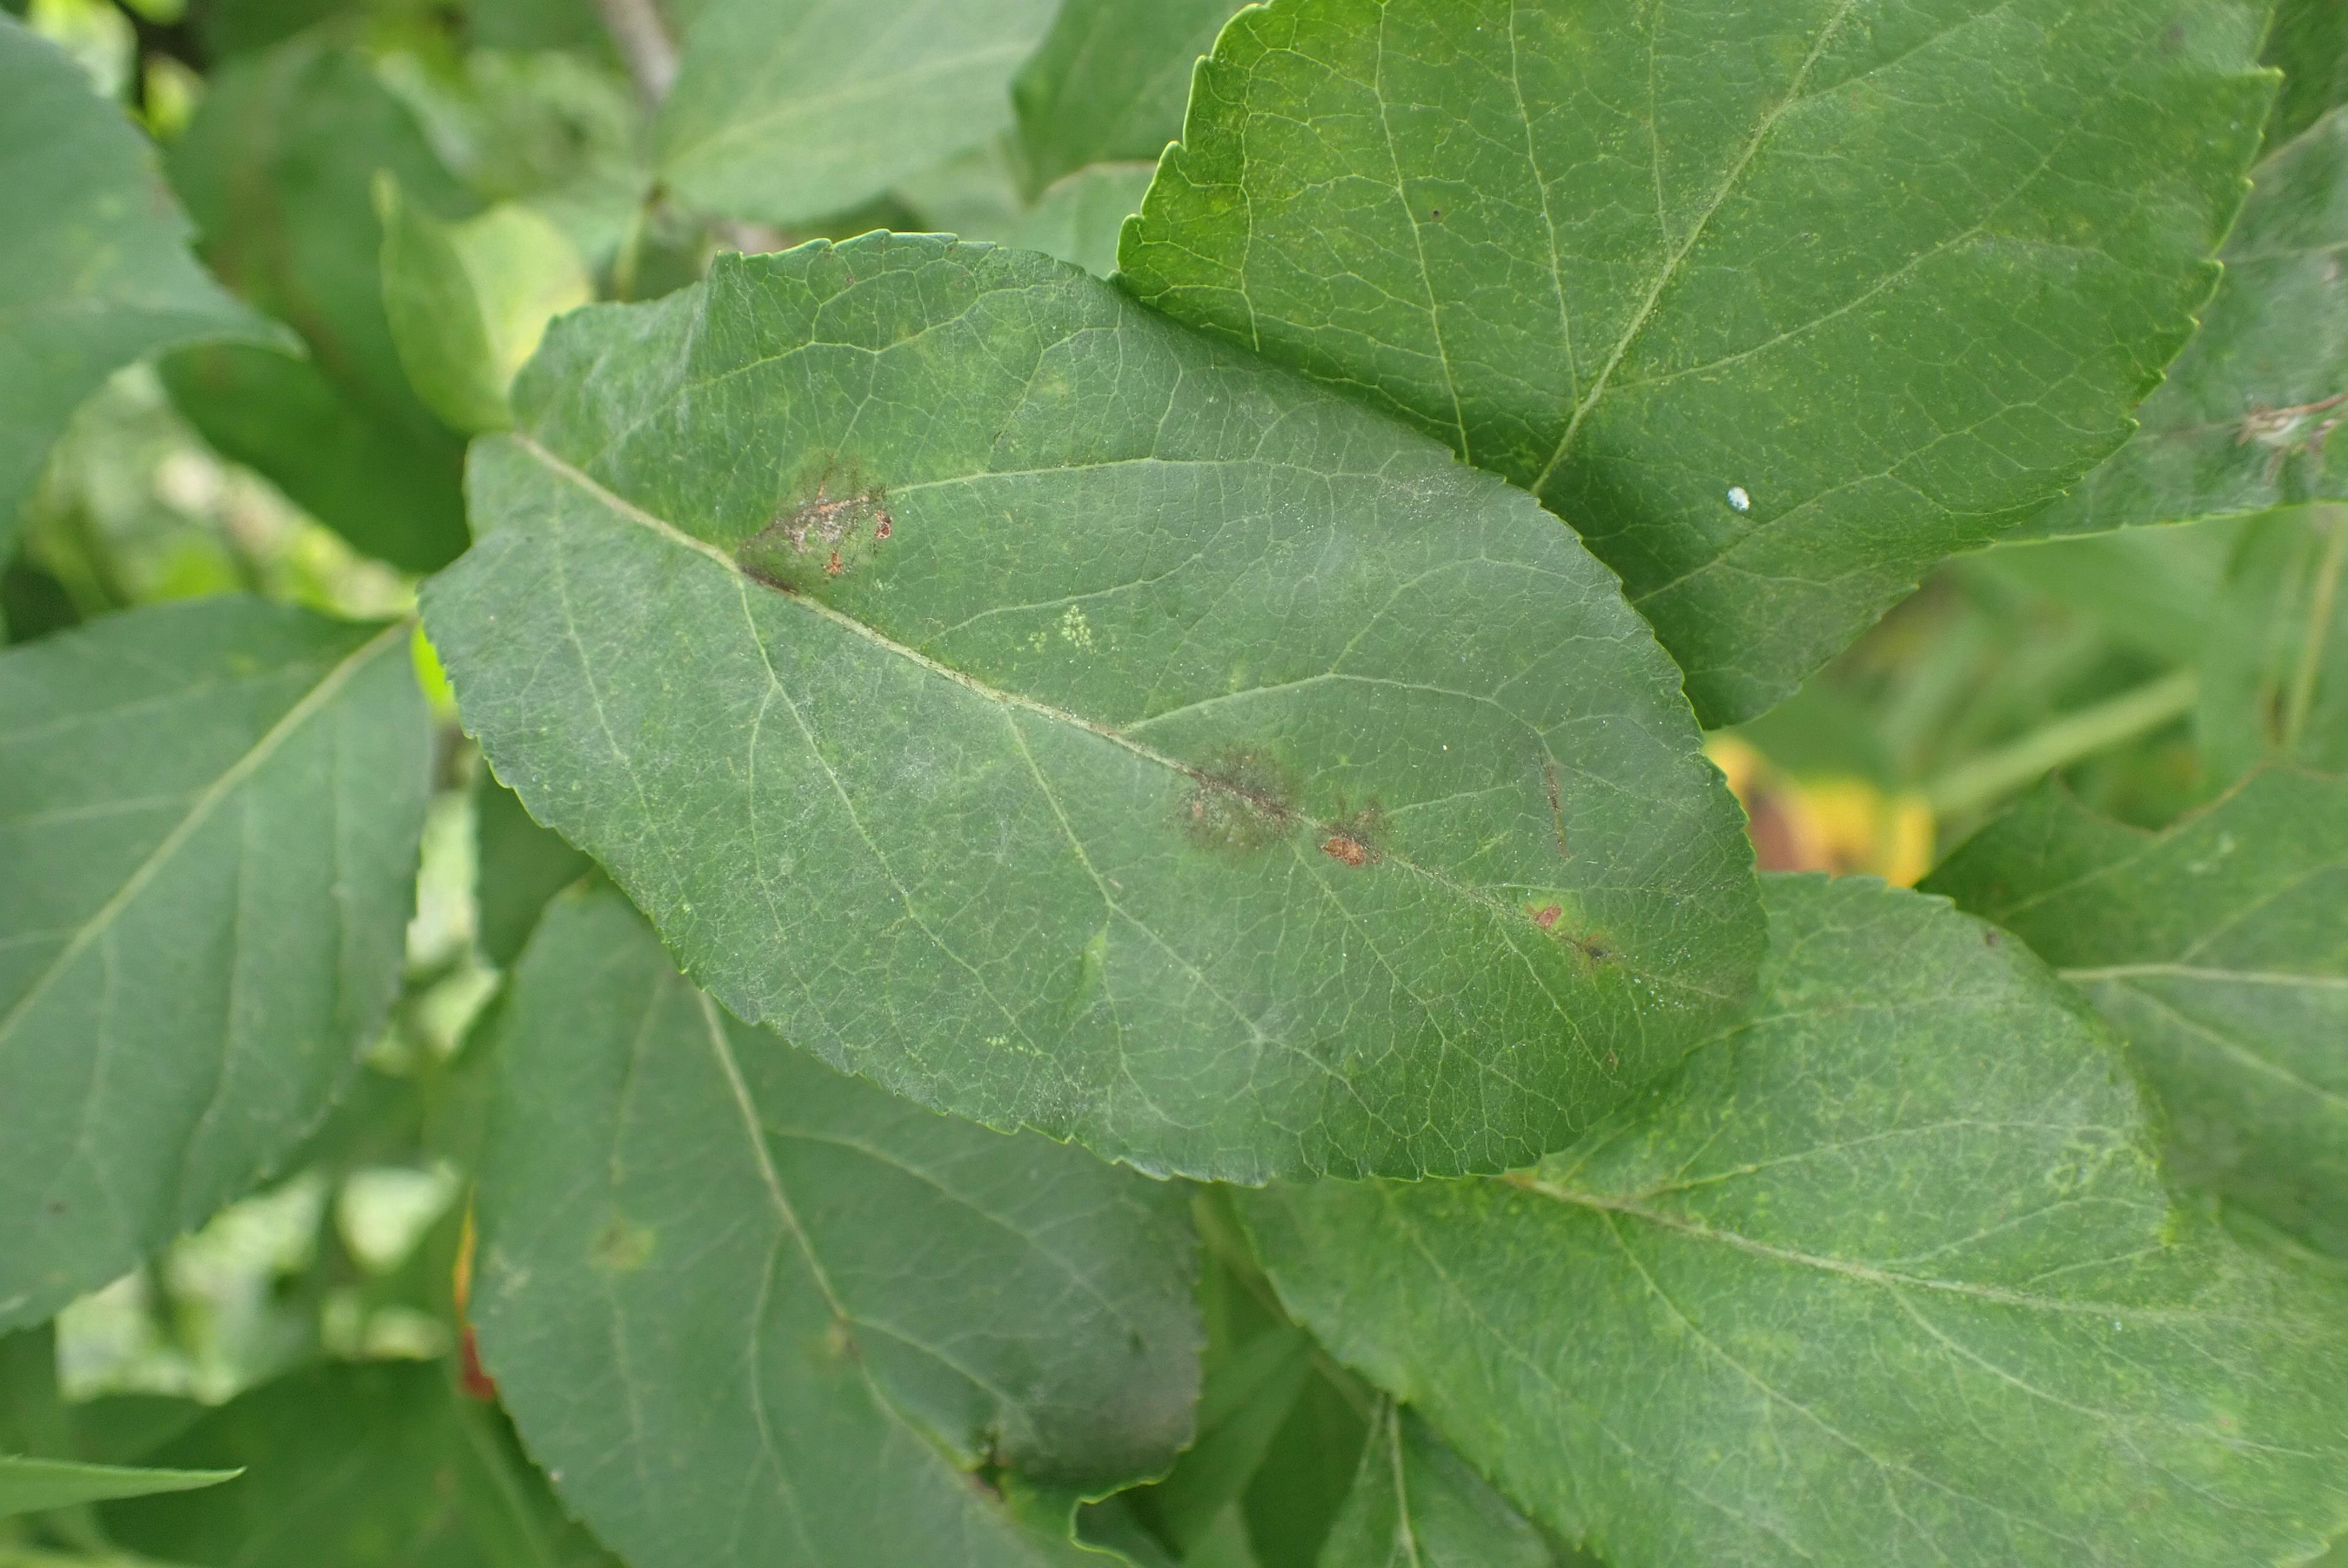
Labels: scab